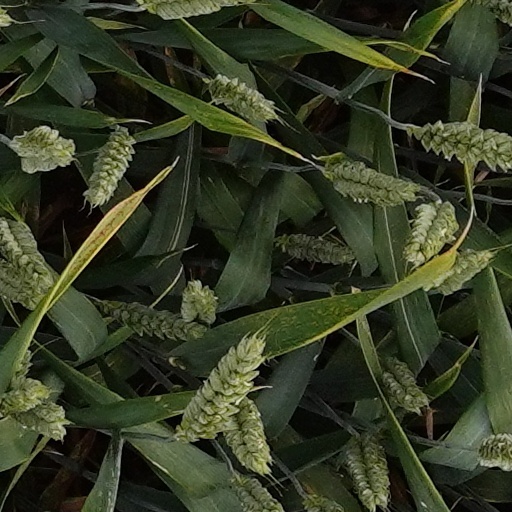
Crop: wheat